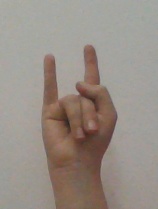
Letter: la